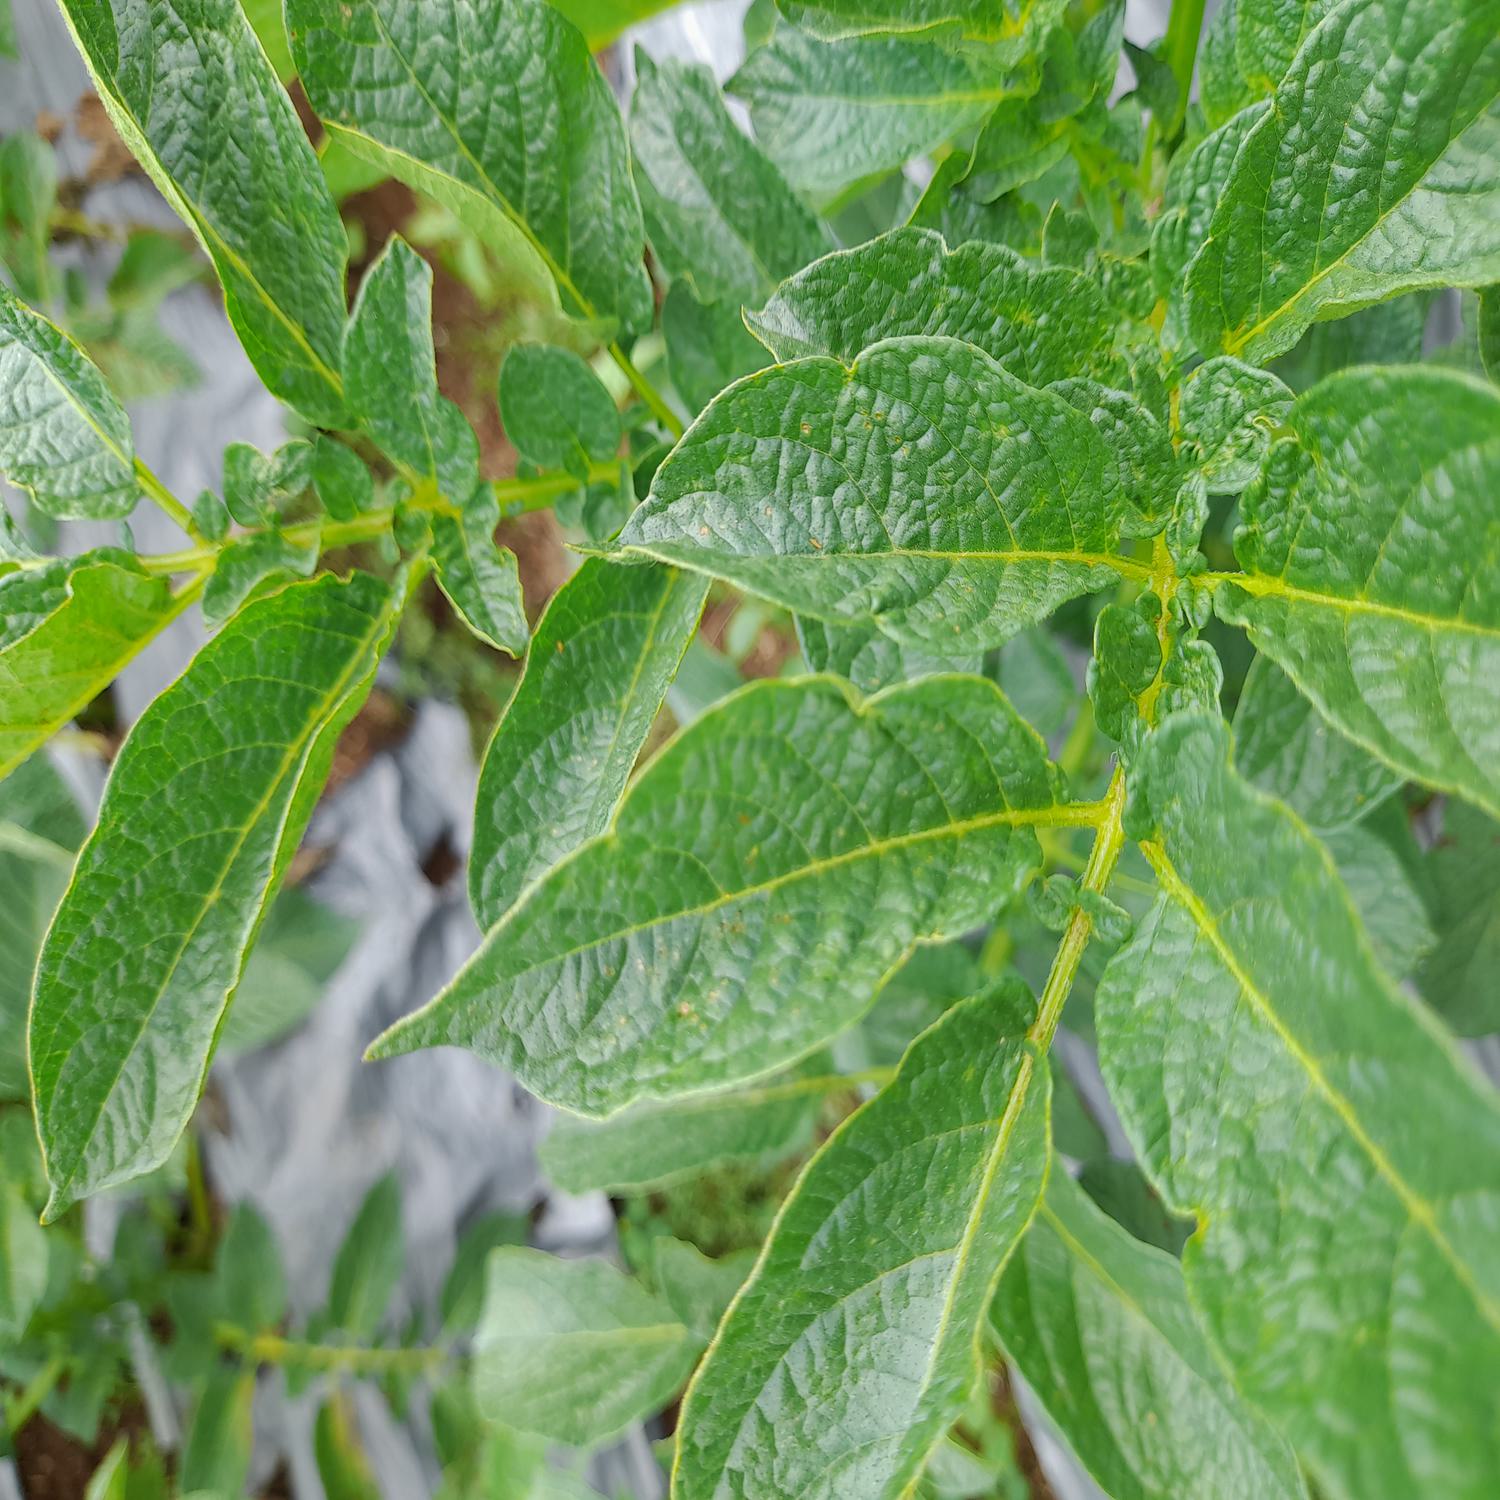
Label: Virus